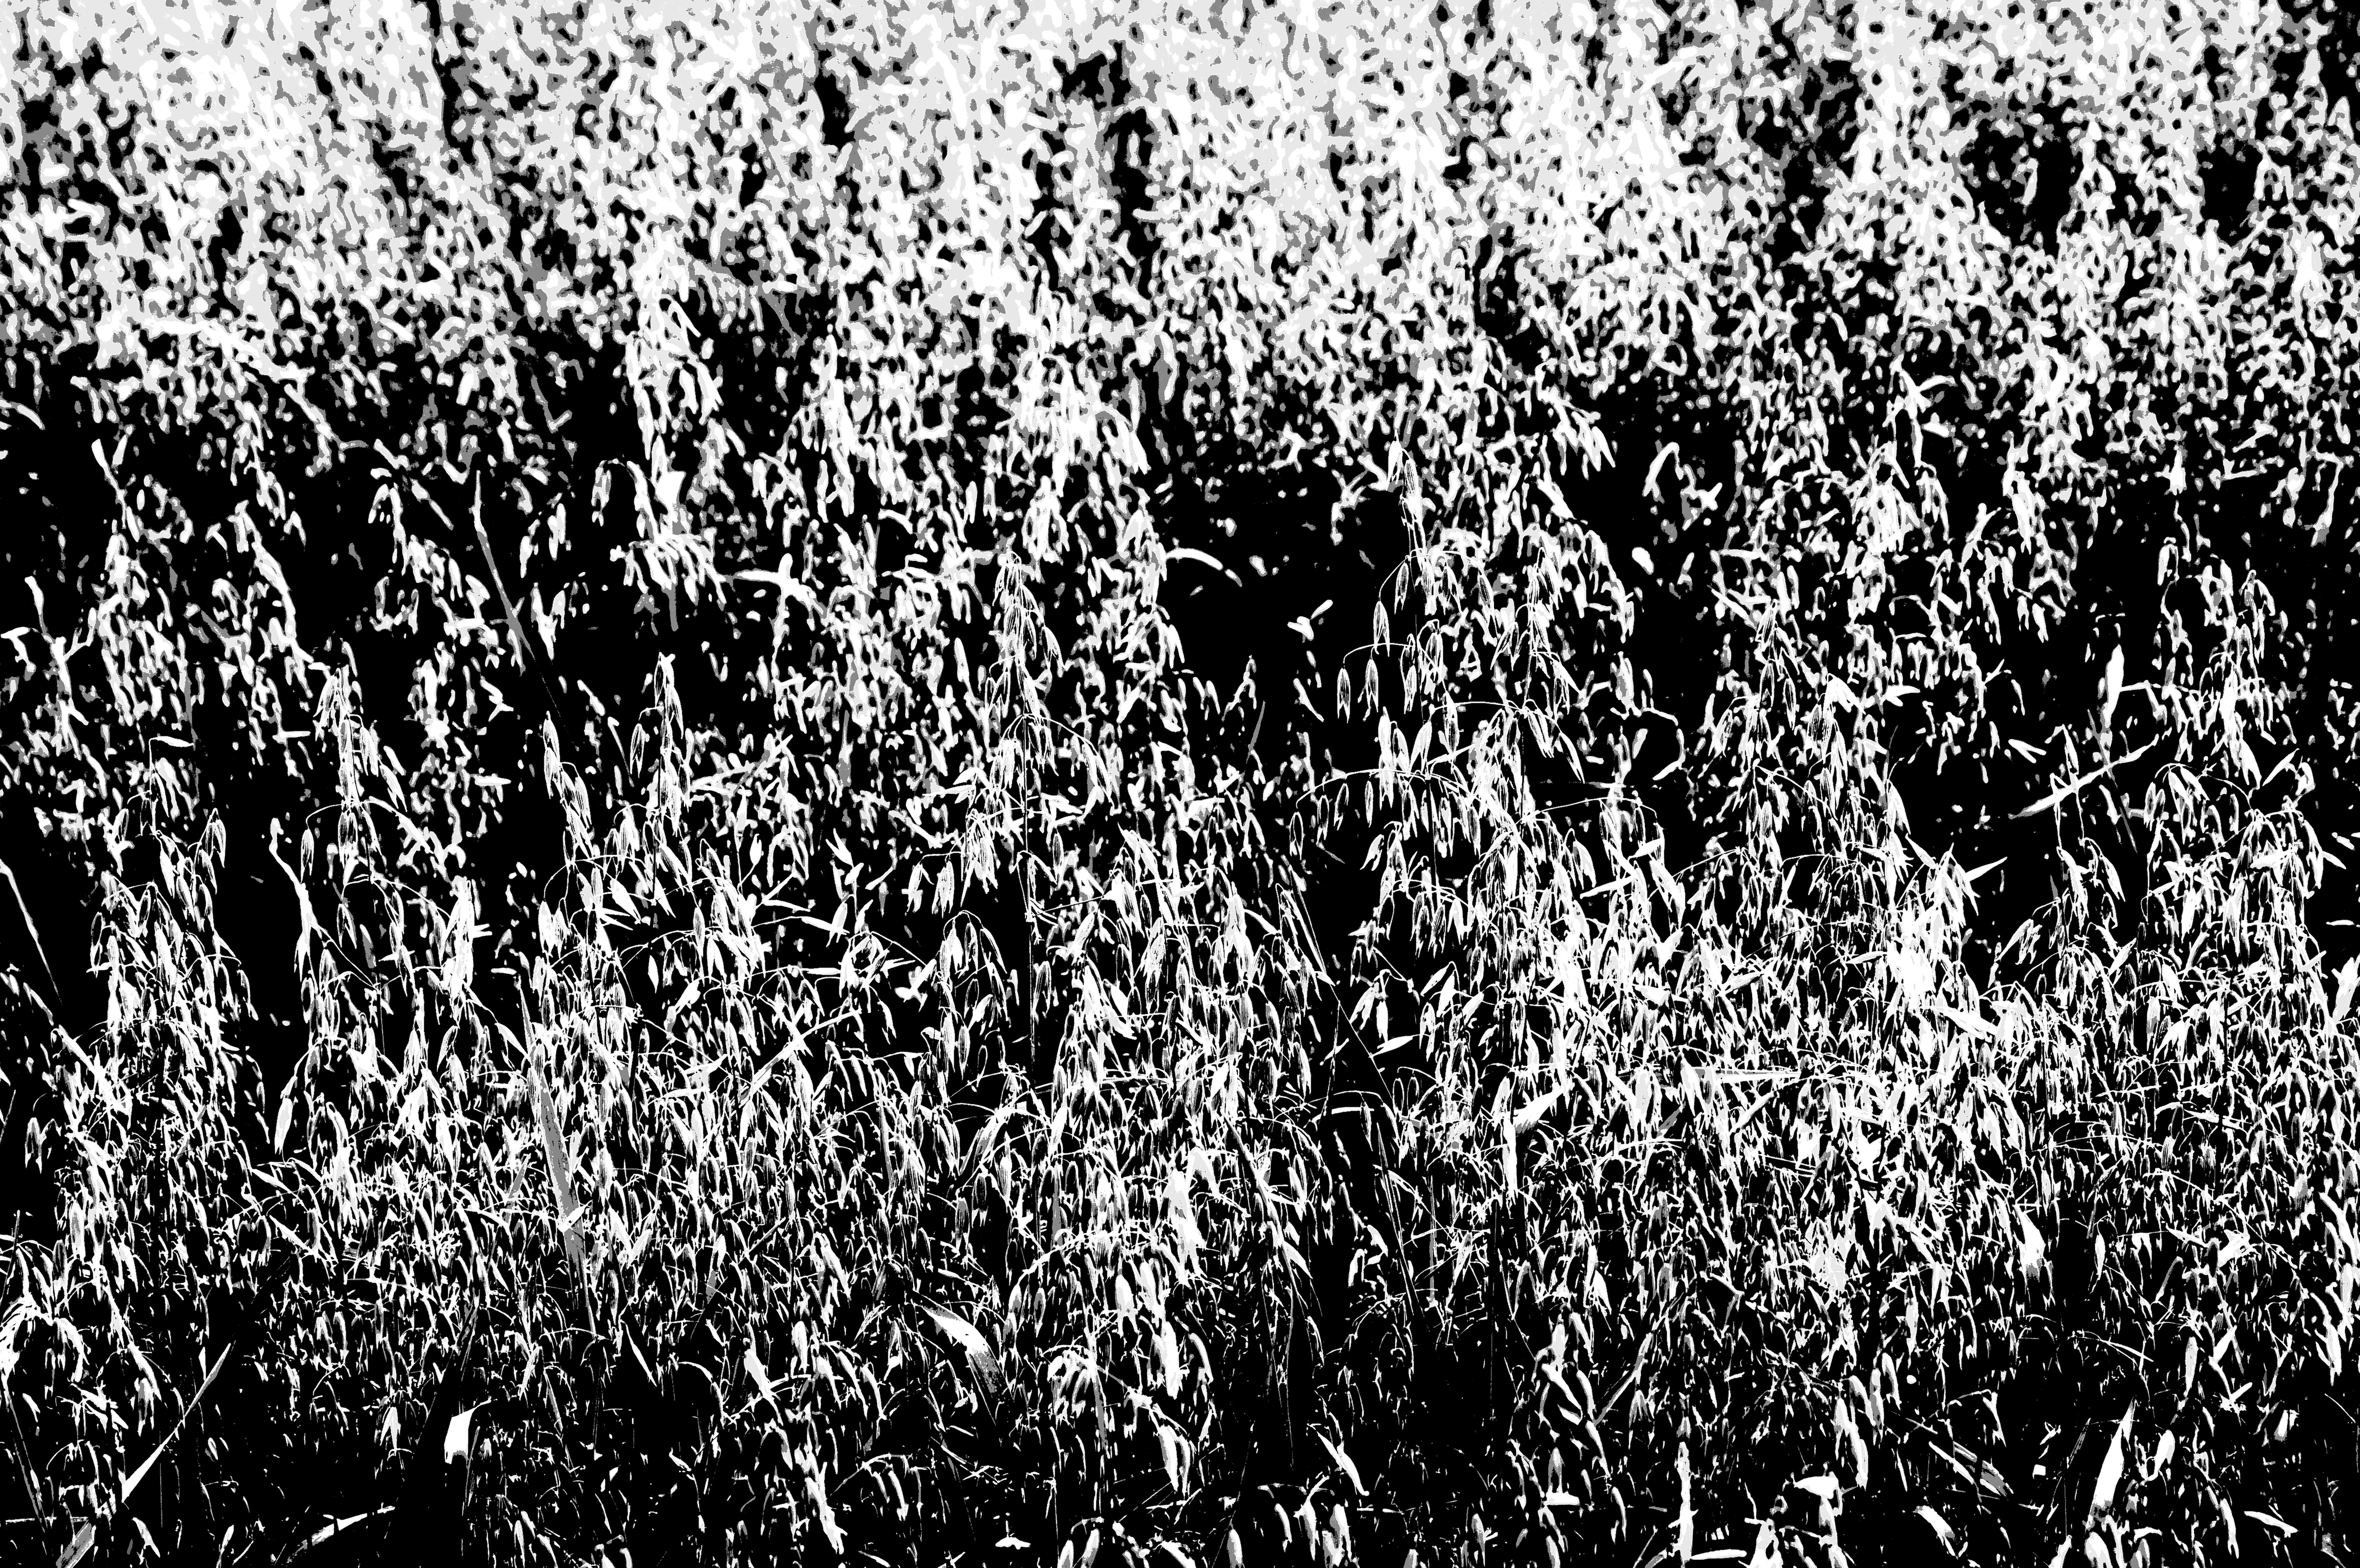
nature, black, black and white, monochrome photography, monochrome, water, tree, pattern, grass, font, photography, plant, style, art